Weligton

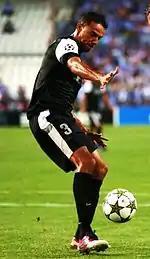
Weligton in action for Málaga in 2012

Weligton was born in Fernandópolis, São Paulo. He started his professional career with Paraná Clube at the age of already 23, joining Portugal's F.C. Penafiel on 13 August 2003 with the club in the Segunda Liga. After achieving promotion to the Primeira Liga, he was first choice for a further two seasons, with relegation befalling in 2006.